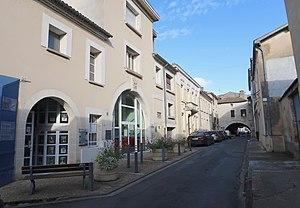
Bibliothèque municipale, 8 rue Jean-Louis-Faure, à Sainte-Foy-la-Grande (Gironde).
Sainte-Foy-la-Grande est une commune du Sud-Ouest de la France, située dans le département de la Gironde, en région Nouvelle-Aquitaine.